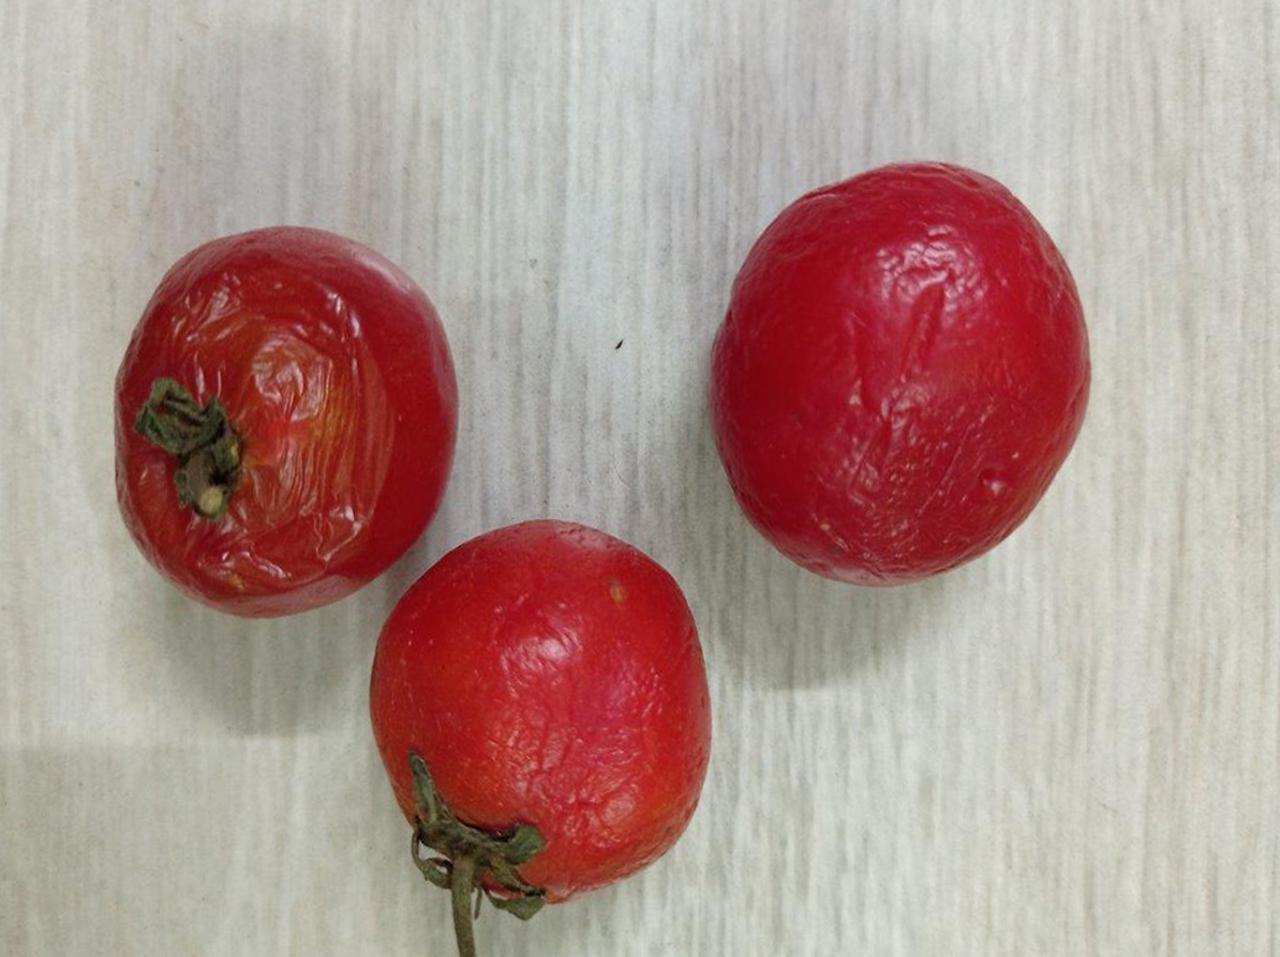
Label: Rotten